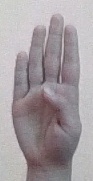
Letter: kaaf